Gustaf Tenggren

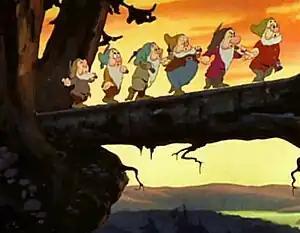
In "Snow White and the Seven Dwarfs" (1937), Tenggren's presentation drawing depicts the major characteristics of each of the seven dwarves.

In the 1920s, while continuing to illustrate a large number of children's books, Tenggren worked consistently in advertising up until the Great Depression; in 1936, he was hired by Walt Disney Productions, to work as a chief illustrator with "Snow White and the Seven Dwarfs". Tenggren was not only a concept artist on this movie, but he did much of the illustrations for the non-animated tie-ins to the film, most notably the serialized version of Snow White which was featured in two successive issues of "Good Housekeeping "just prior to the film's release.